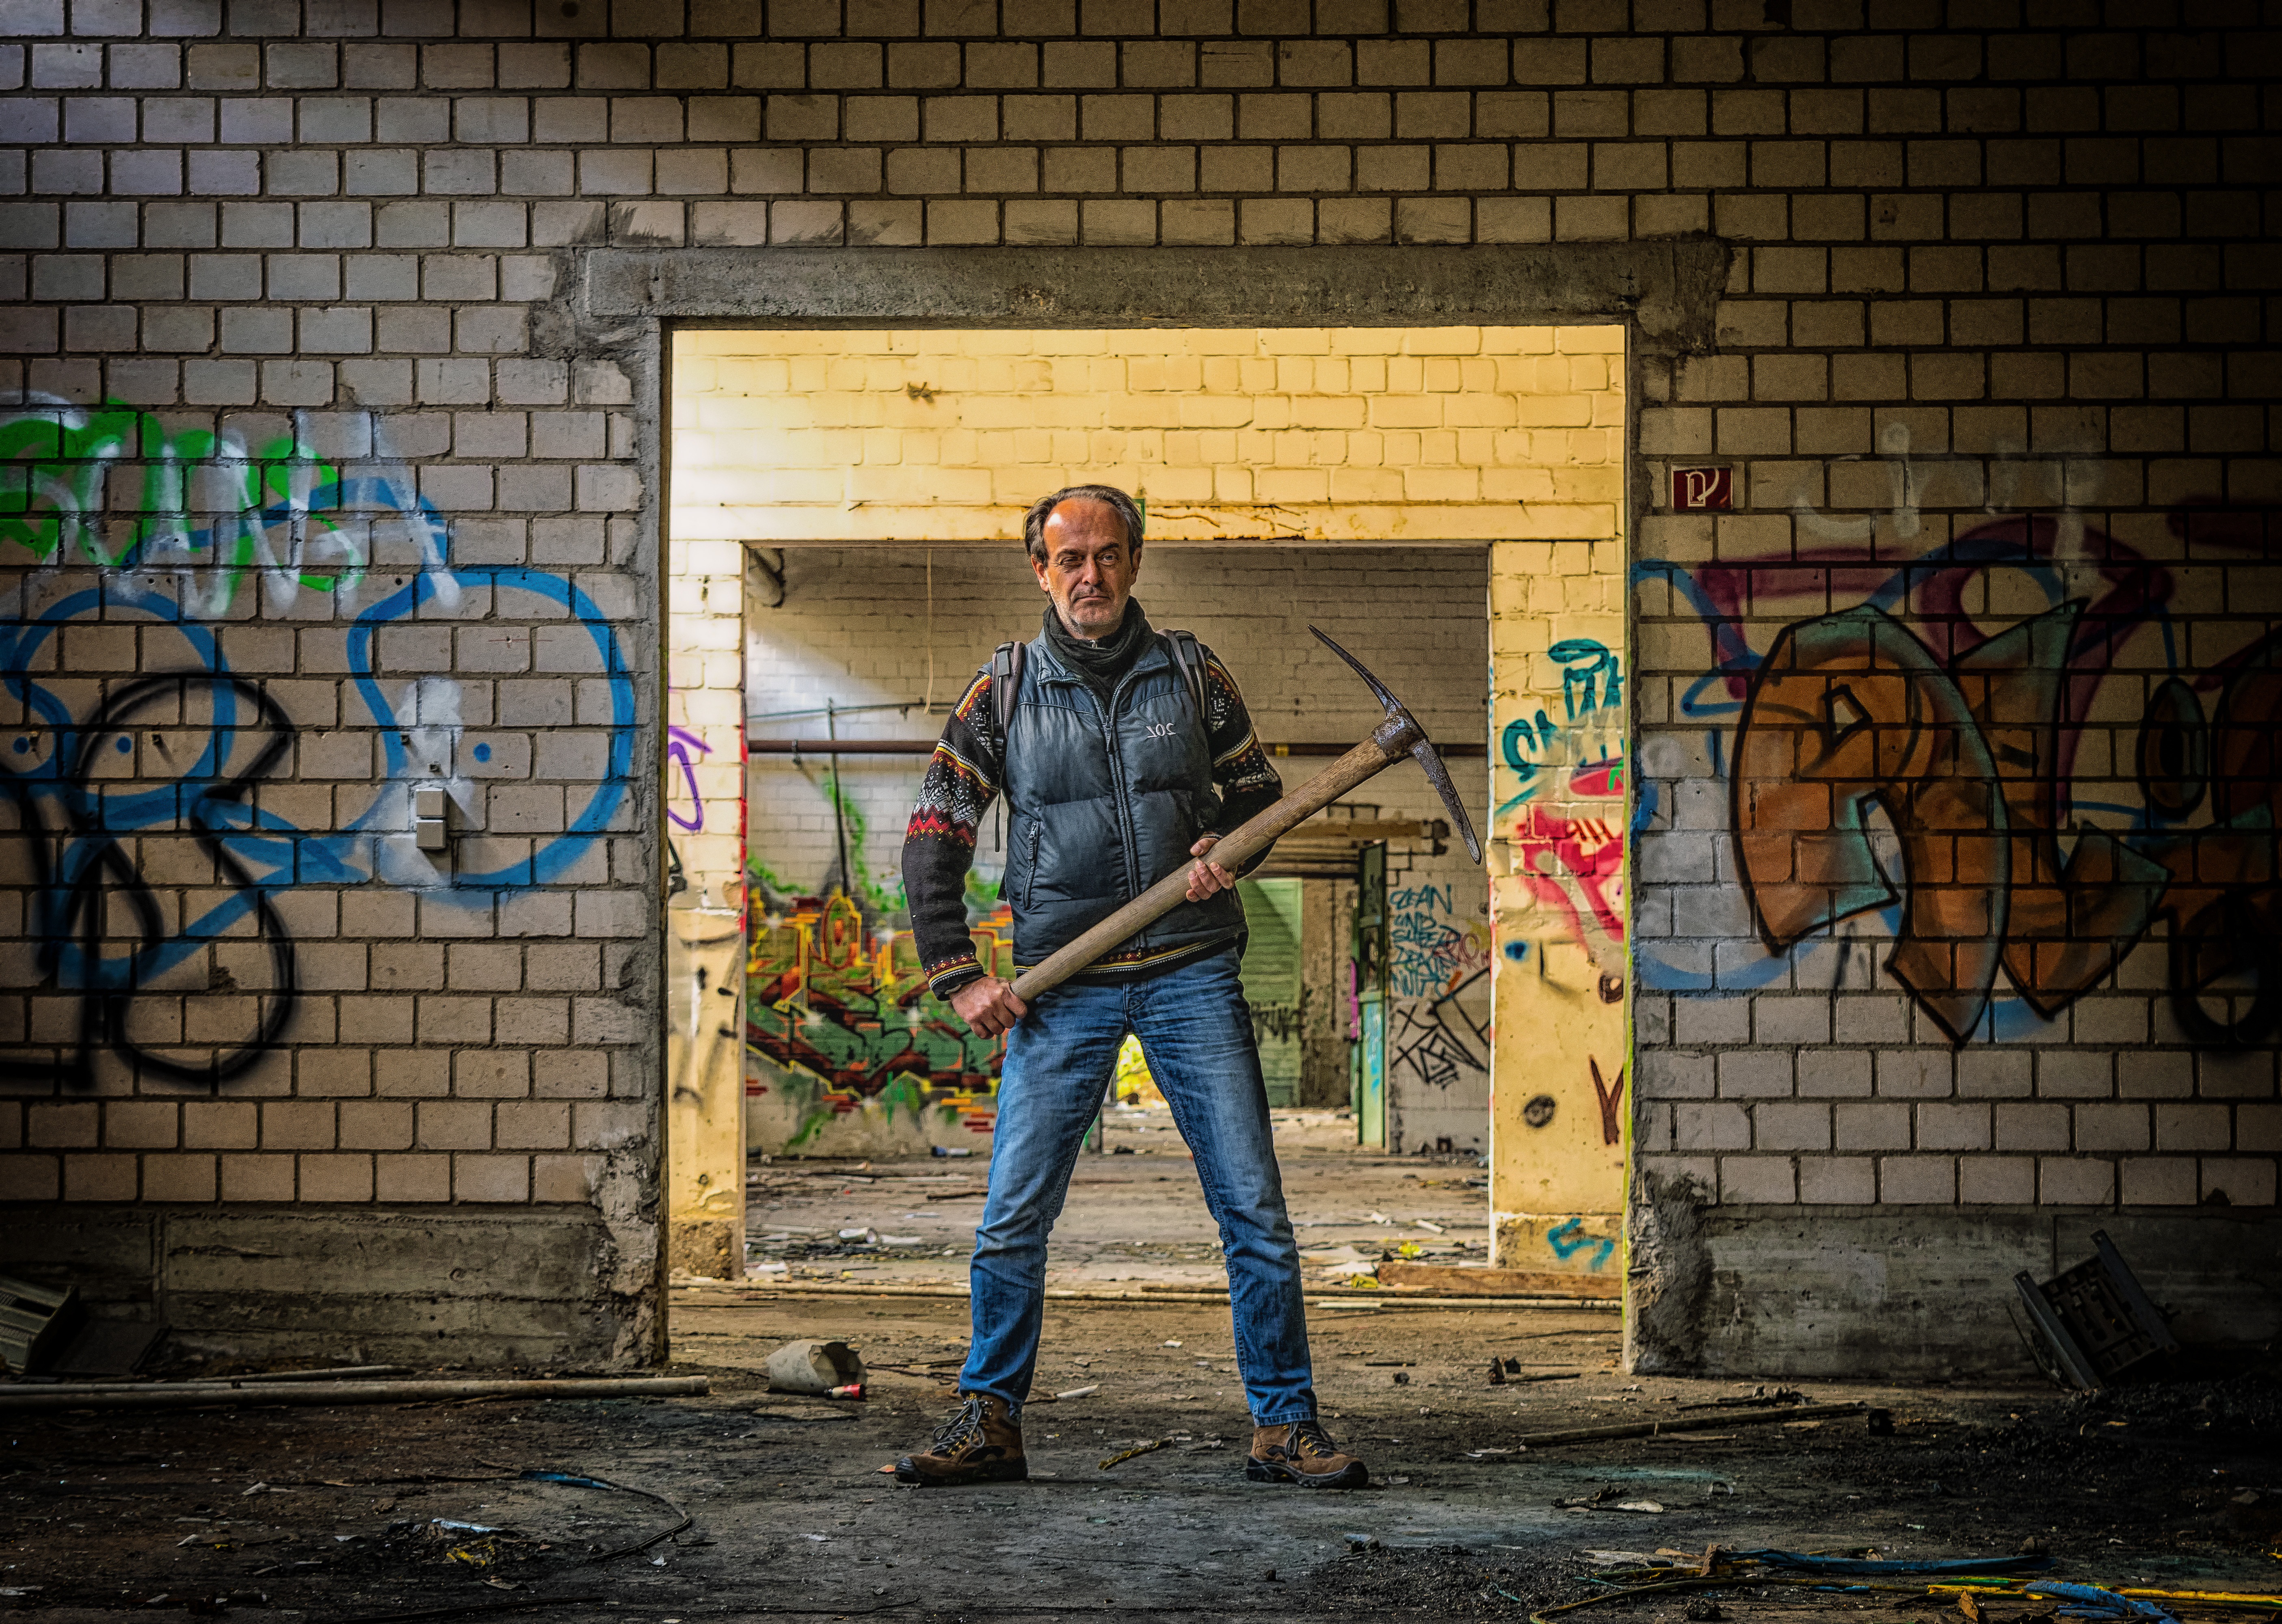
man, road, street, atmosphere, wall, male, model, color, human, graffiti, street art, art, infrastructure, crazy, mood, killer, risk, attractive, leave, workers, defense, lost places, pforphoto, determined, fearless, full body, hoe, wanted, urban area